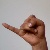
The image shows a hand gesture representing the letter 'J' in Indian Sign Language.